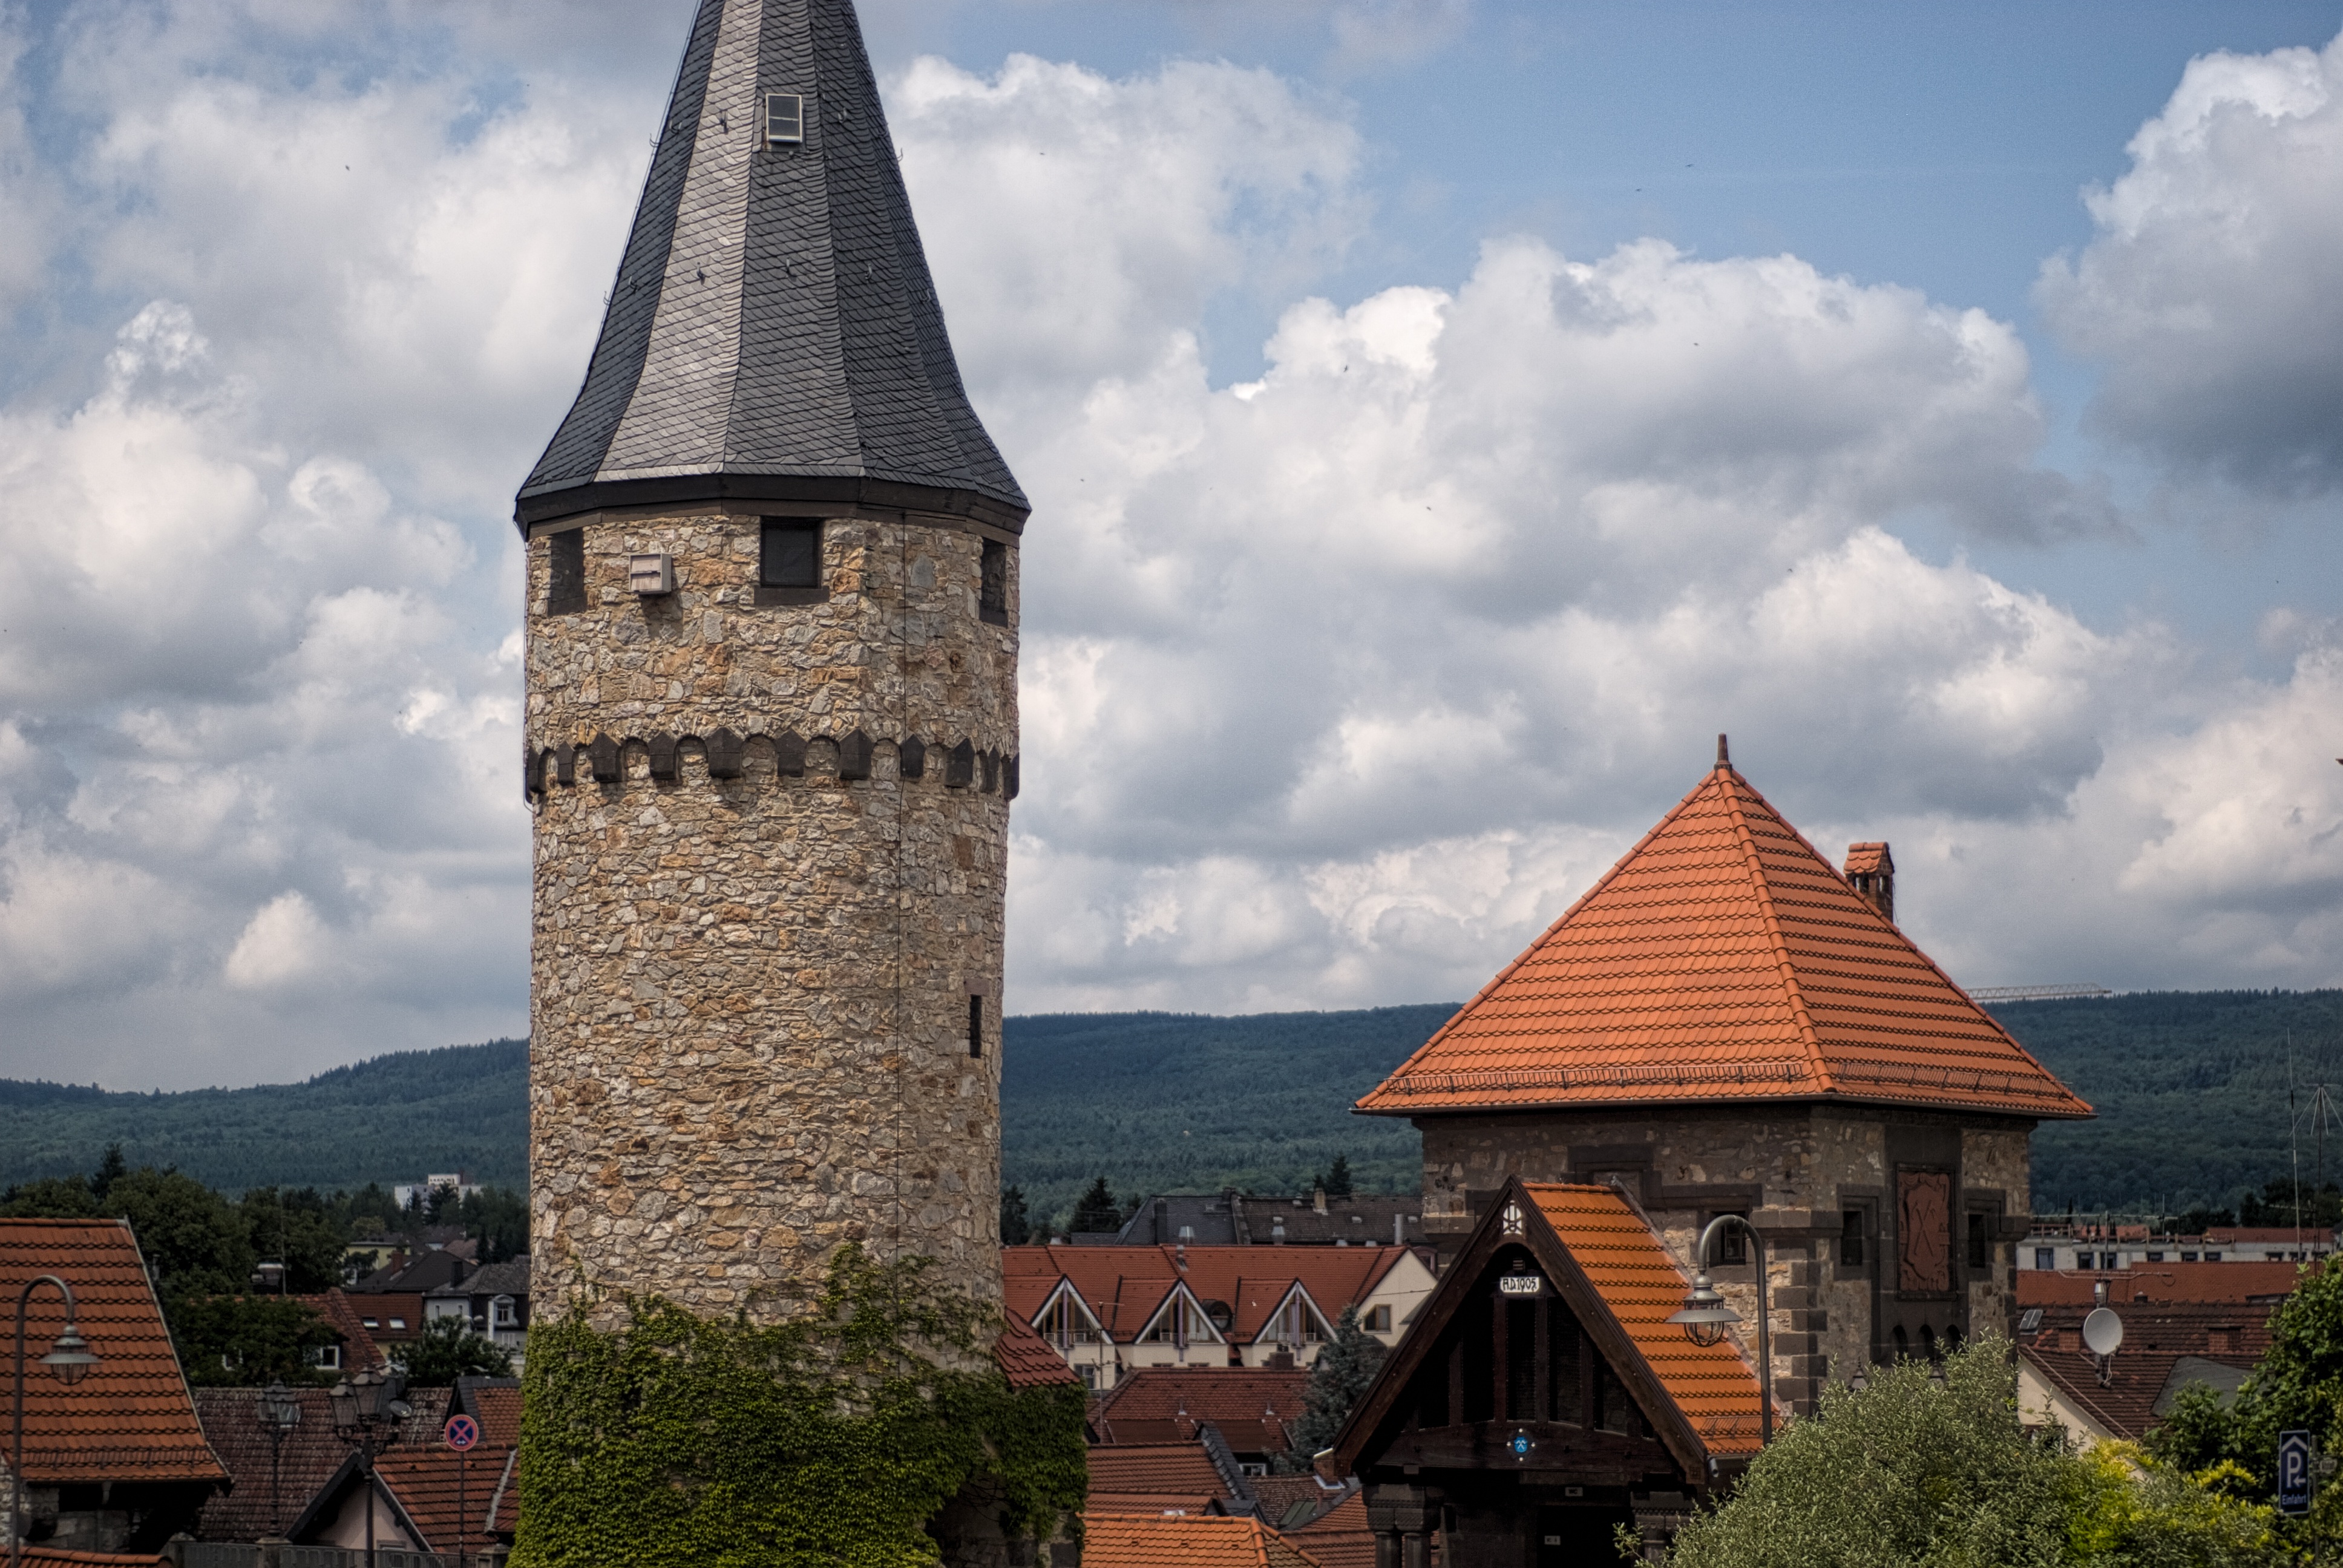
building, chateau, tower, castle, landmark, church, tourism, place of worship, bell tower, medieval, spire, steeple, germany, bad homburg